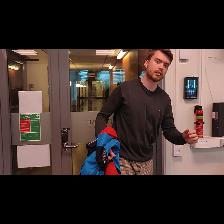
Label: Human